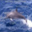
Label: dolphin